Carmelo, Uruguay

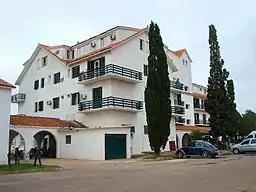
Hotel Casino de Carmelo

The river Arroyo de las Vacas runs along the east and south part of the city. This river serves as a port for the town. On its north bank there is the Puerto Carmelo-Tigre, where small catamaran boats carry passengers across the Río de la Plata to Argentina. A swing bridge, the Puente Giratorio de Carmelo, which opened on 1 May 1912, passes over the Arroyo de las Vacas. The bridge joins the north part of the city with its small southern part, where another port along the southern banks of the river accommodates private boats and the Yacht Club Carmelo. In the same part, along the coast there is beach Playa Seré, a park, a small zoological garden and a Casino Hotel.